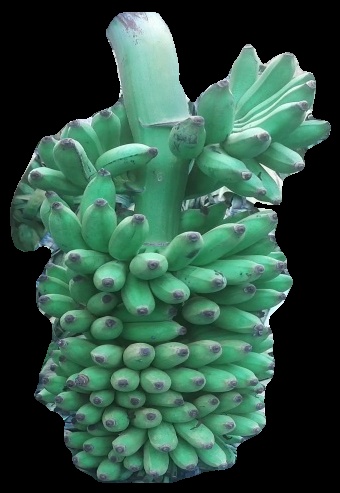
Variety: elakki-bale
Grade: grade1